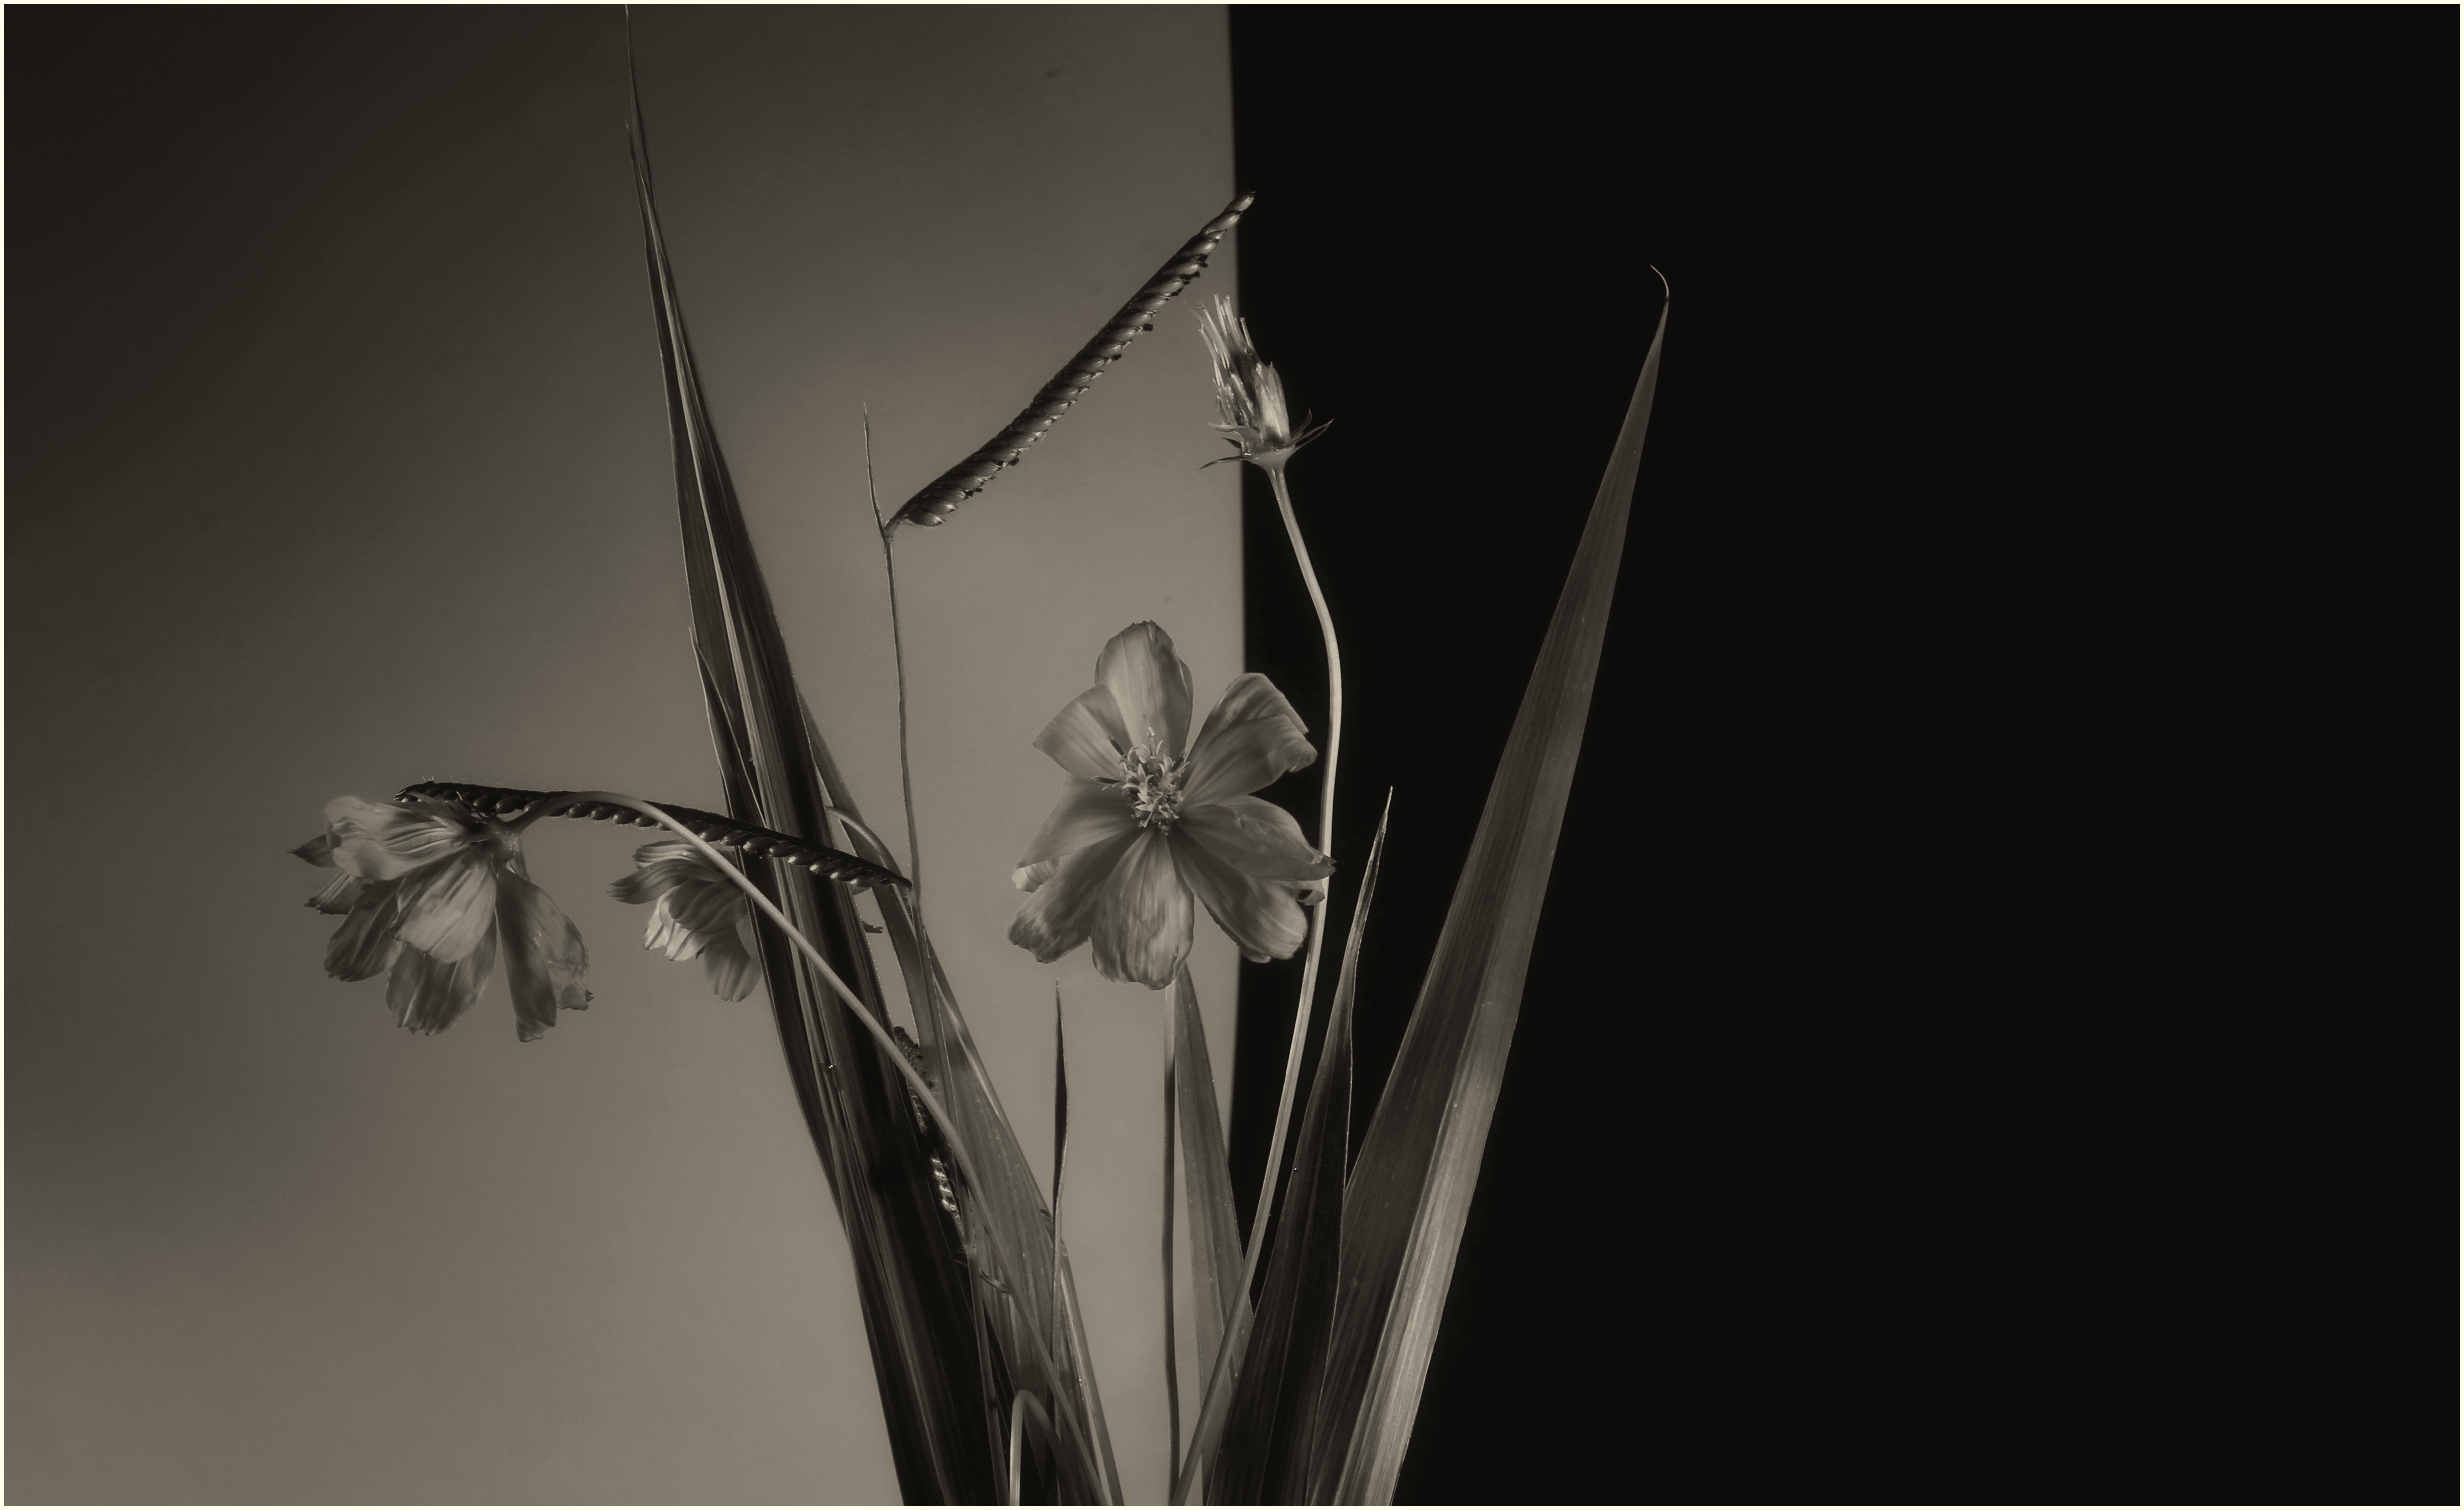
water, creative, wing, light, black and white, sky, sun, street, photography, rain, time, building, old, urban, vacation, high, explorer, monochrome, world, reflect, bw, blackandwhite, sculpture, sepia, art, sketch, drawing, single, eye, symmetry, beauty, surreal, beautiful, shot, day, nice, image, brazil, tones, interesting, illumination, effect, citizen, duotone, minasgerais, cult, belohorizonte, relevance, brightness, wilmd, wilsonleonel, modern art, monochrome photography